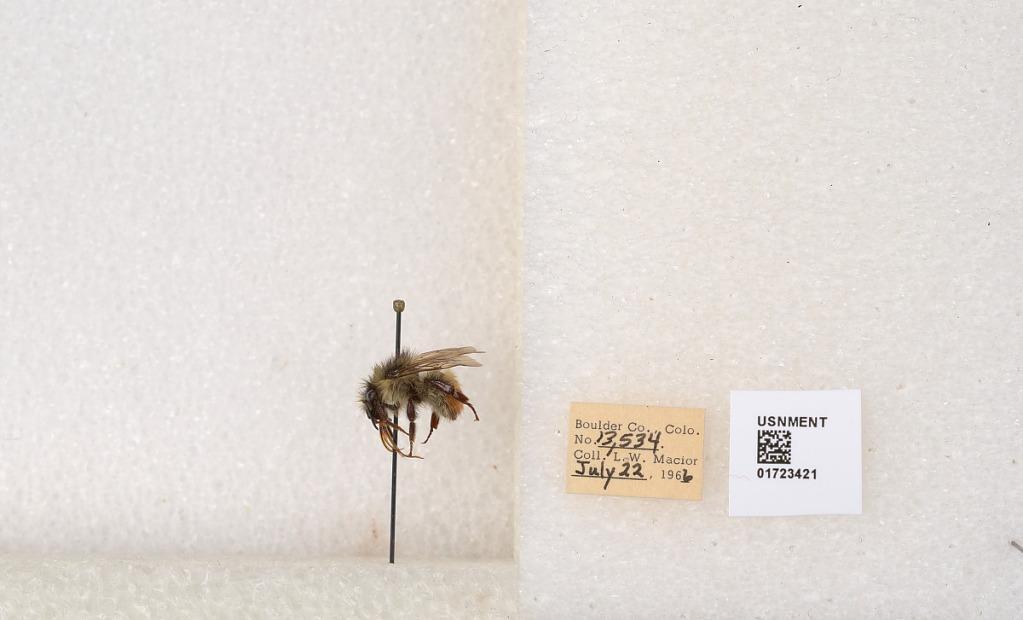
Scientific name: Bombus flavifrons Cresson
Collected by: L. Macior
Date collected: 1966-7-22
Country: United States
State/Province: Colorado
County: Boulder
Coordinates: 40.0925, -105.358